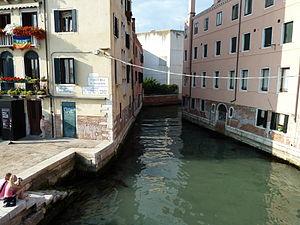
Rio della Tana (Venice)
Le rio della Tana est un canal de Venise dans le sestiere de Castello.